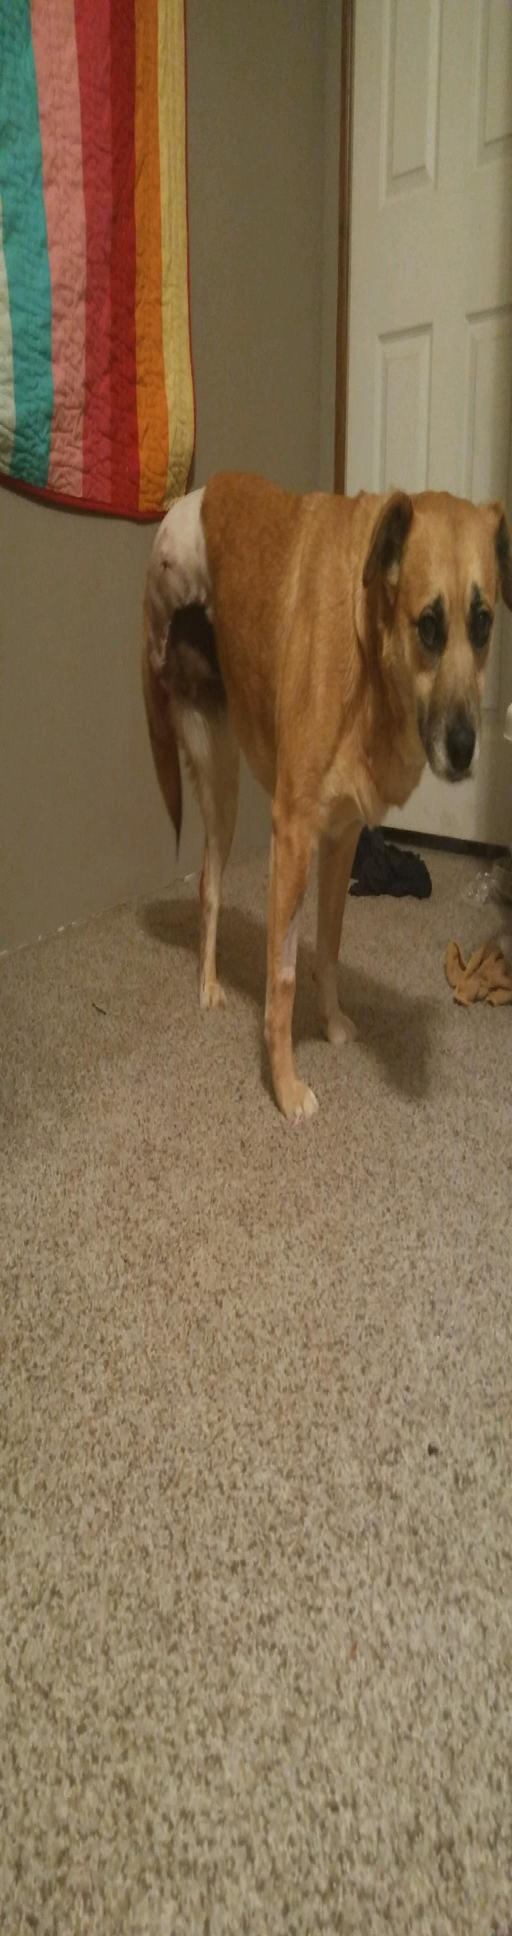
a family is caring for their dog , after a veterinarian removed her leg because she 'd been shot with a . rifle .